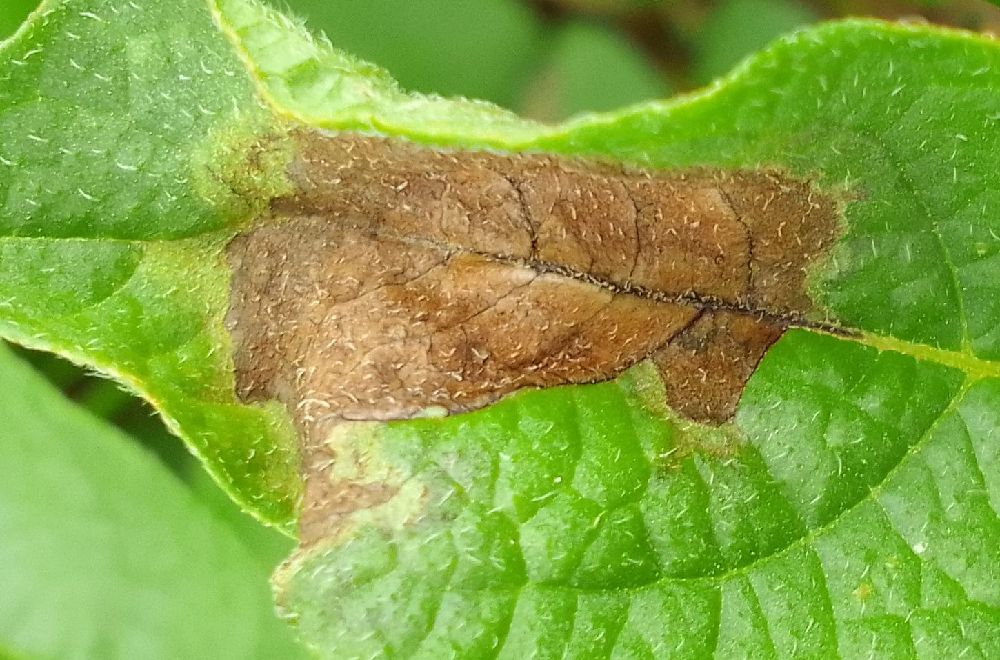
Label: Late blight